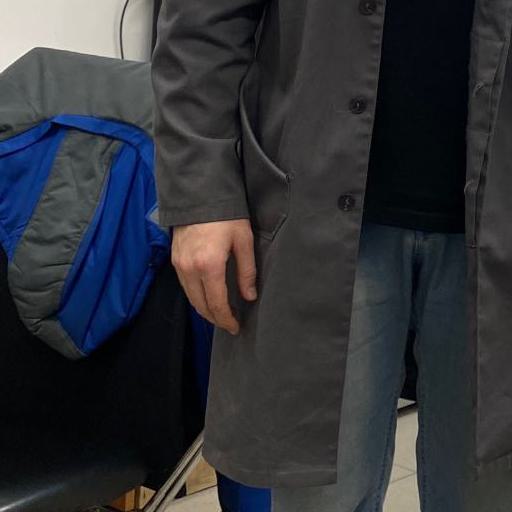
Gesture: no_gesture